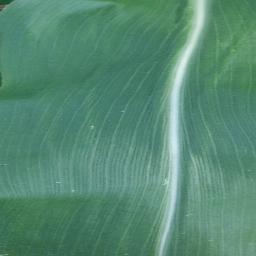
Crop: corn
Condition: (maize)_healthy